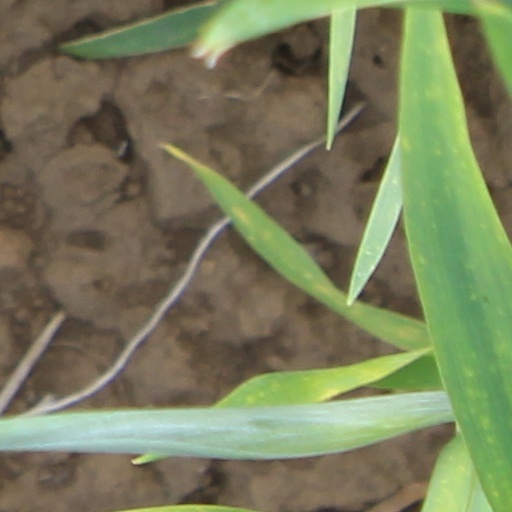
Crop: wheat